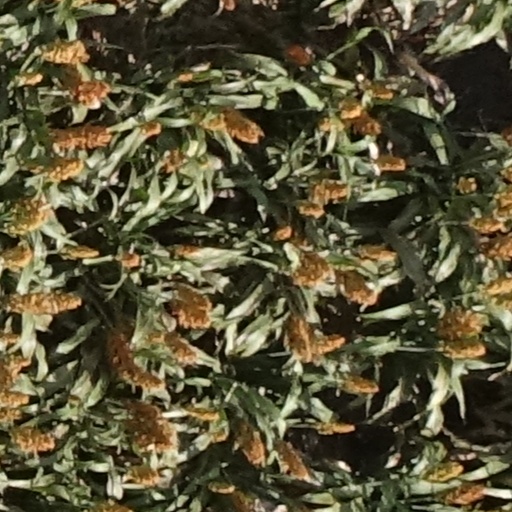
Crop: sorghum